Lycaenidae

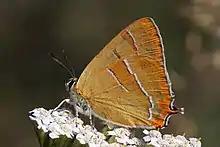
Brown hairstreak ("Thecla betulae")

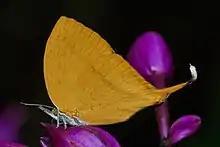
"Loxura atymnus"

Lycaenidae is the second-largest family of butterflies (behind Nymphalidae, brush-footed butterflies), with over 6,000 species worldwide, whose members are also called gossamer-winged butterflies. They constitute about 30% of the known butterfly species.